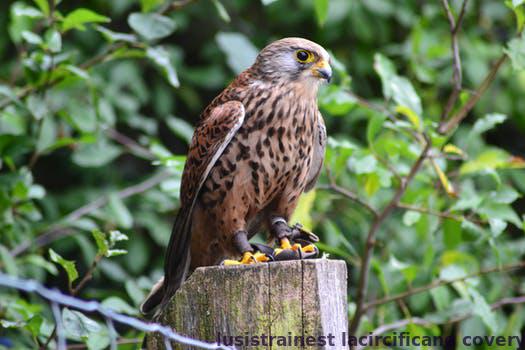
Label: Watermark